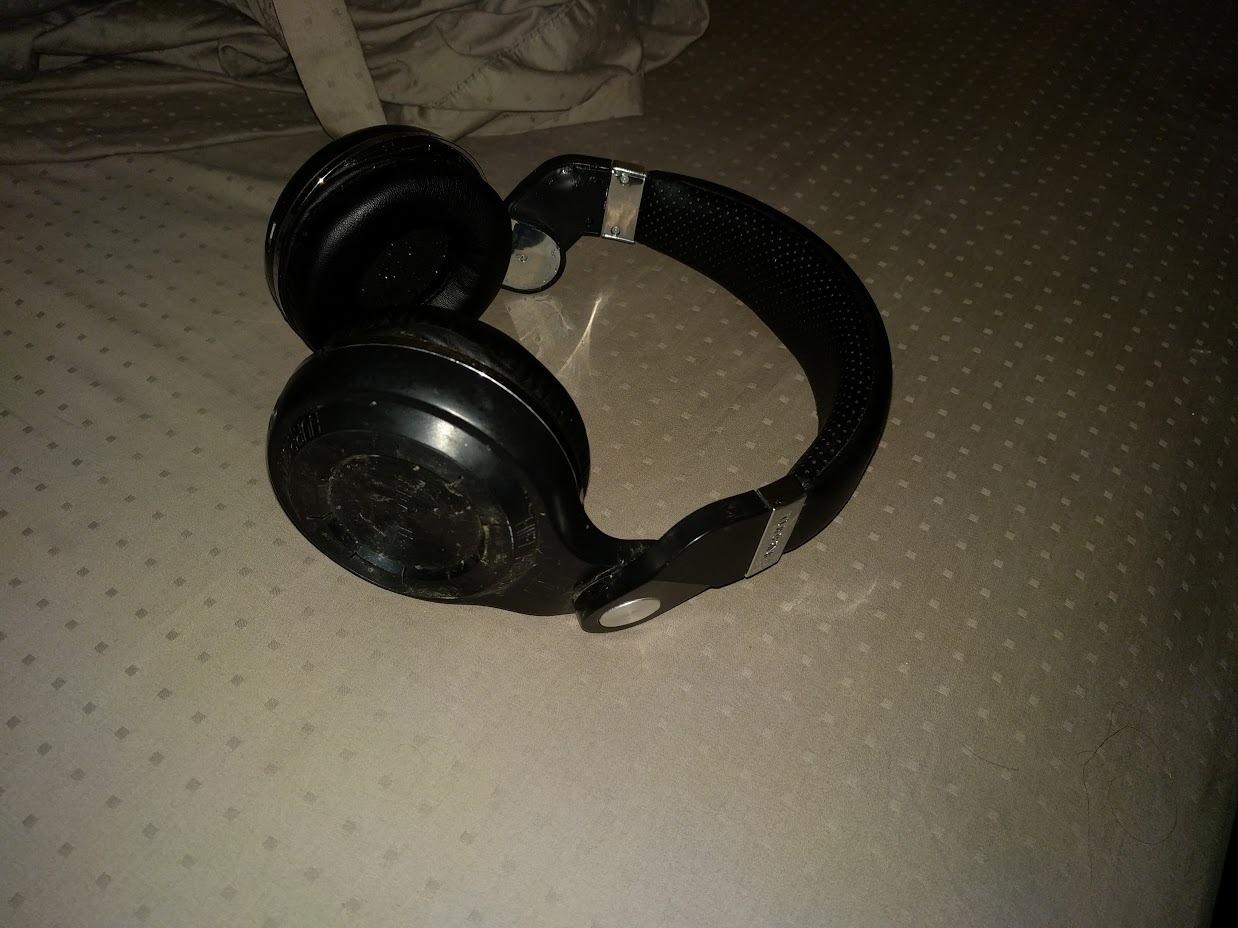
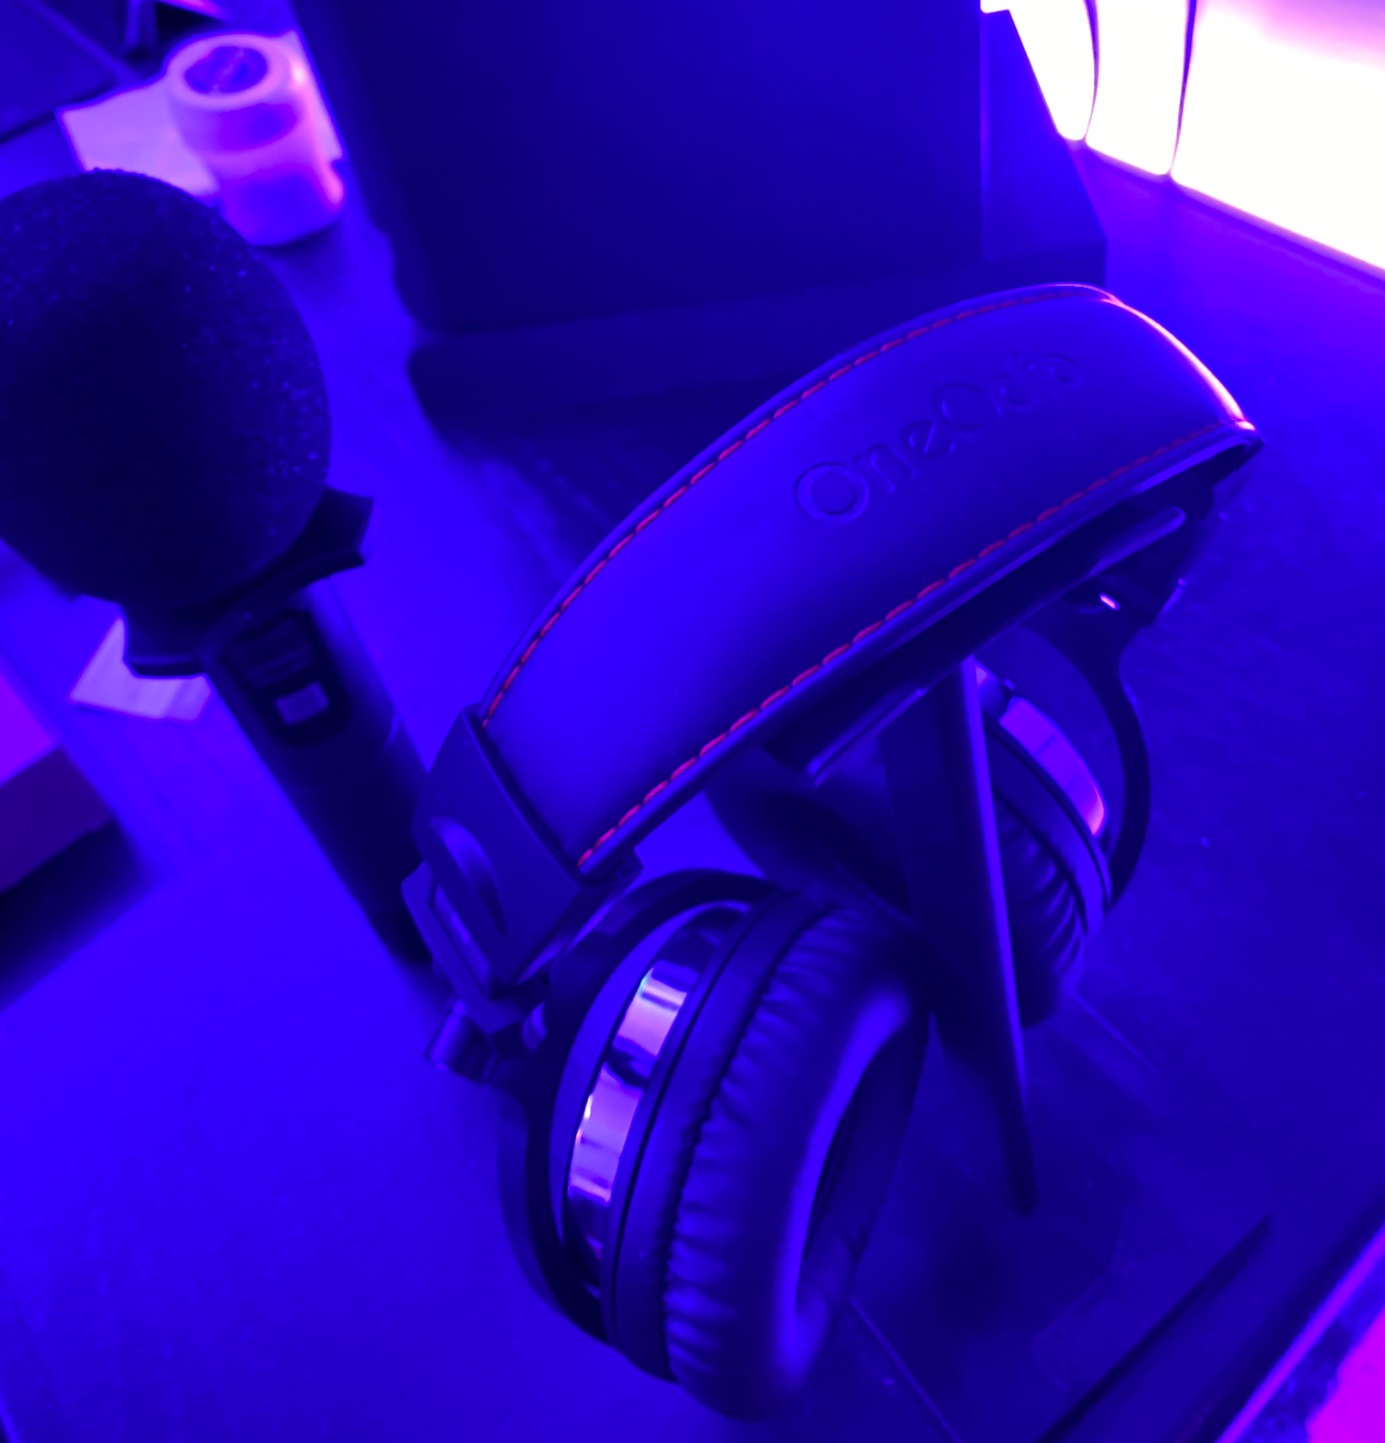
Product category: headphones
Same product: no